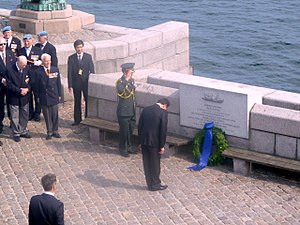
Jutlandia / Trivia
Sydkoreas præsident Lee Myung-bak nedlagde en mindekrans ved mindestenen under sit statsbesøg i Danmark i maj 2011.
M/S Jutlandia var bestilt af og bygget for ØK på Nakskov Skibsværft i 1934 som et kombineret passager- og fragtskib. Efter en udvidet driftstid som hospitalsskib og kongelig yacht blev Jutlandia ophugget i 1965.